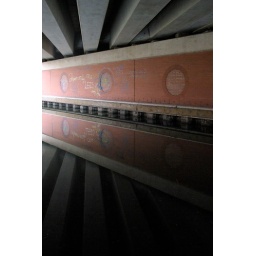
Quite a collection of interesting messages under a road bridge over the Bridgewater canal near Old Trafford Manchester